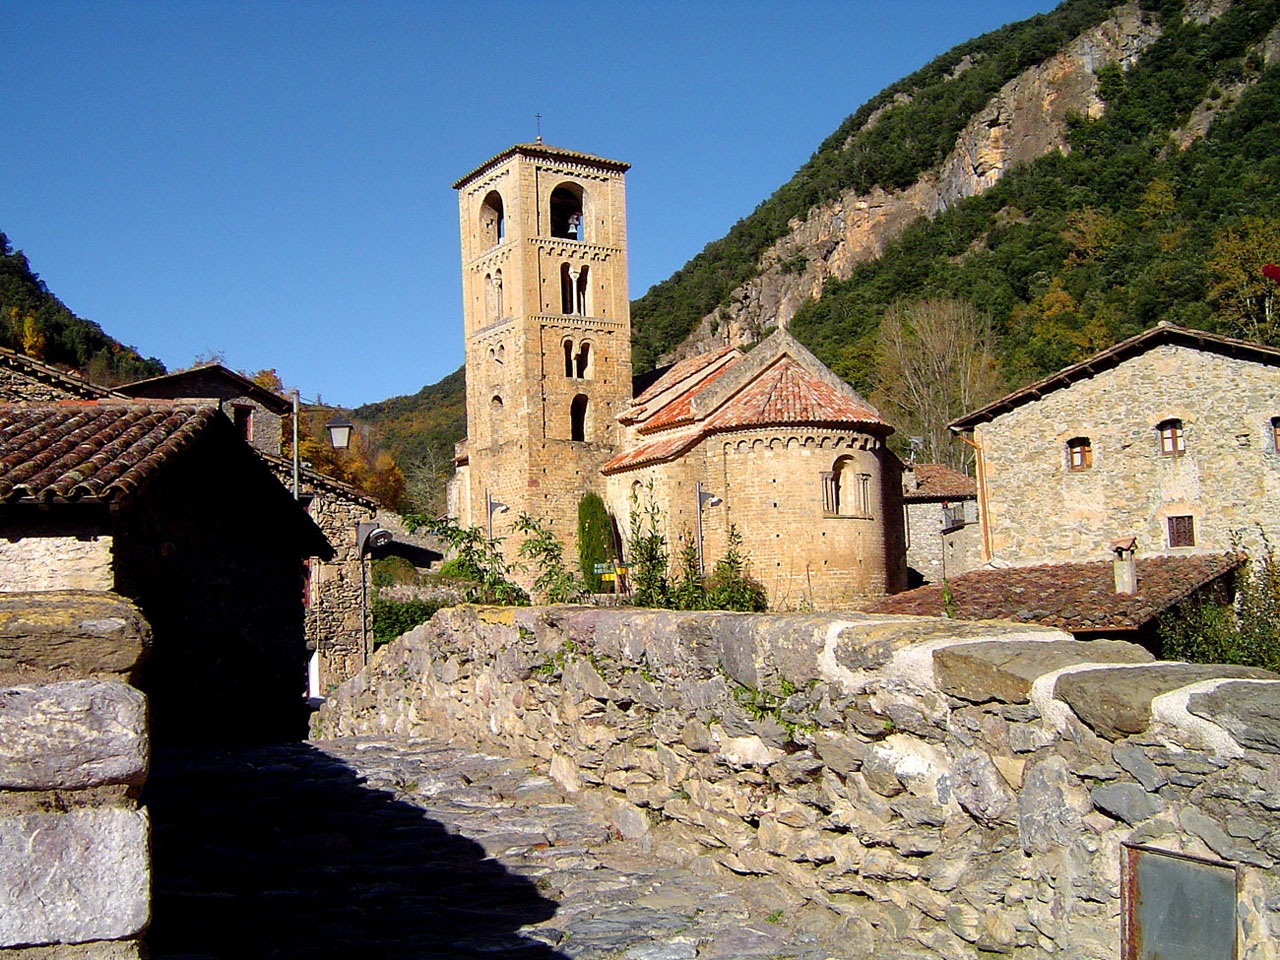
landscape, mountain, house, town, view, building, vacation, travel, village, religion, ancient, italy, tuscany, sightseeing, church, attraction, historic, fortification, tourism, place of worship, catholic, medieval, ruins, monastery, history, christianity, renaissance, european, heritage, italian, middle ages, catholicism, rural area, historic site, ancient history